Sky position (RA, Dec in degrees): 318.656, 0.8085
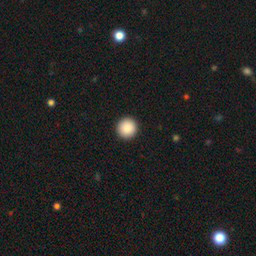
Galaxy morphology: Round Smooth Galaxies